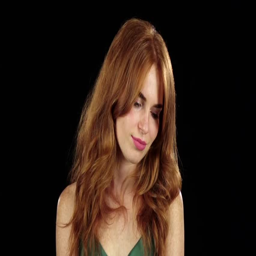
girl genuinely smile at the camera .